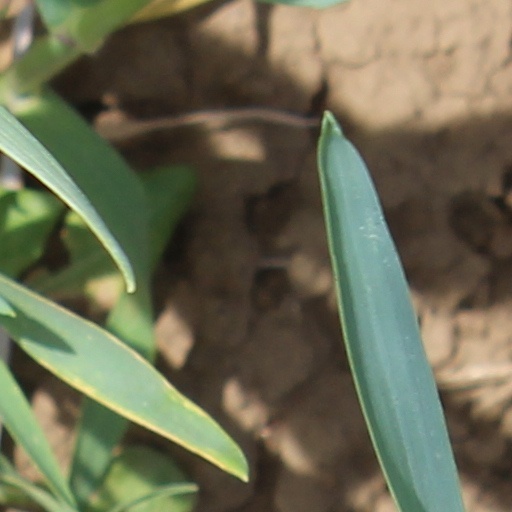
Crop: wheat